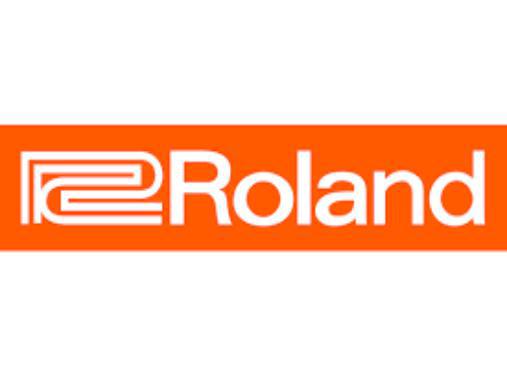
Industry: Electronic